Moosehead Lake

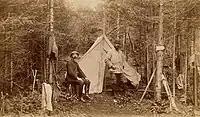
Hunters at Camp Russell, northeast of Moosehead Lake, 1888

The region has a large moose population; moose outnumber people 3:1. However, the name of the region derives from the remarkable similarity between maps of the lake and an antlered moose.